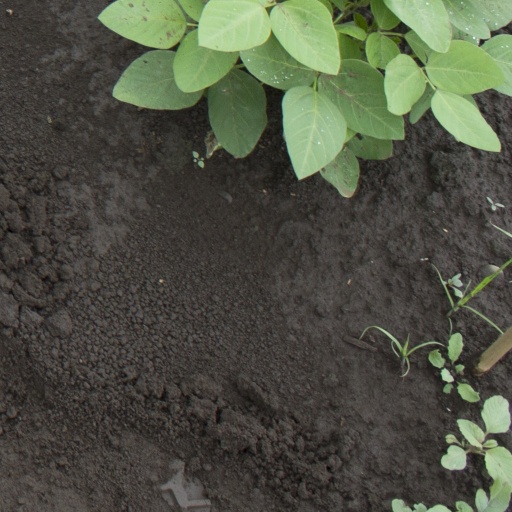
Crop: soybean